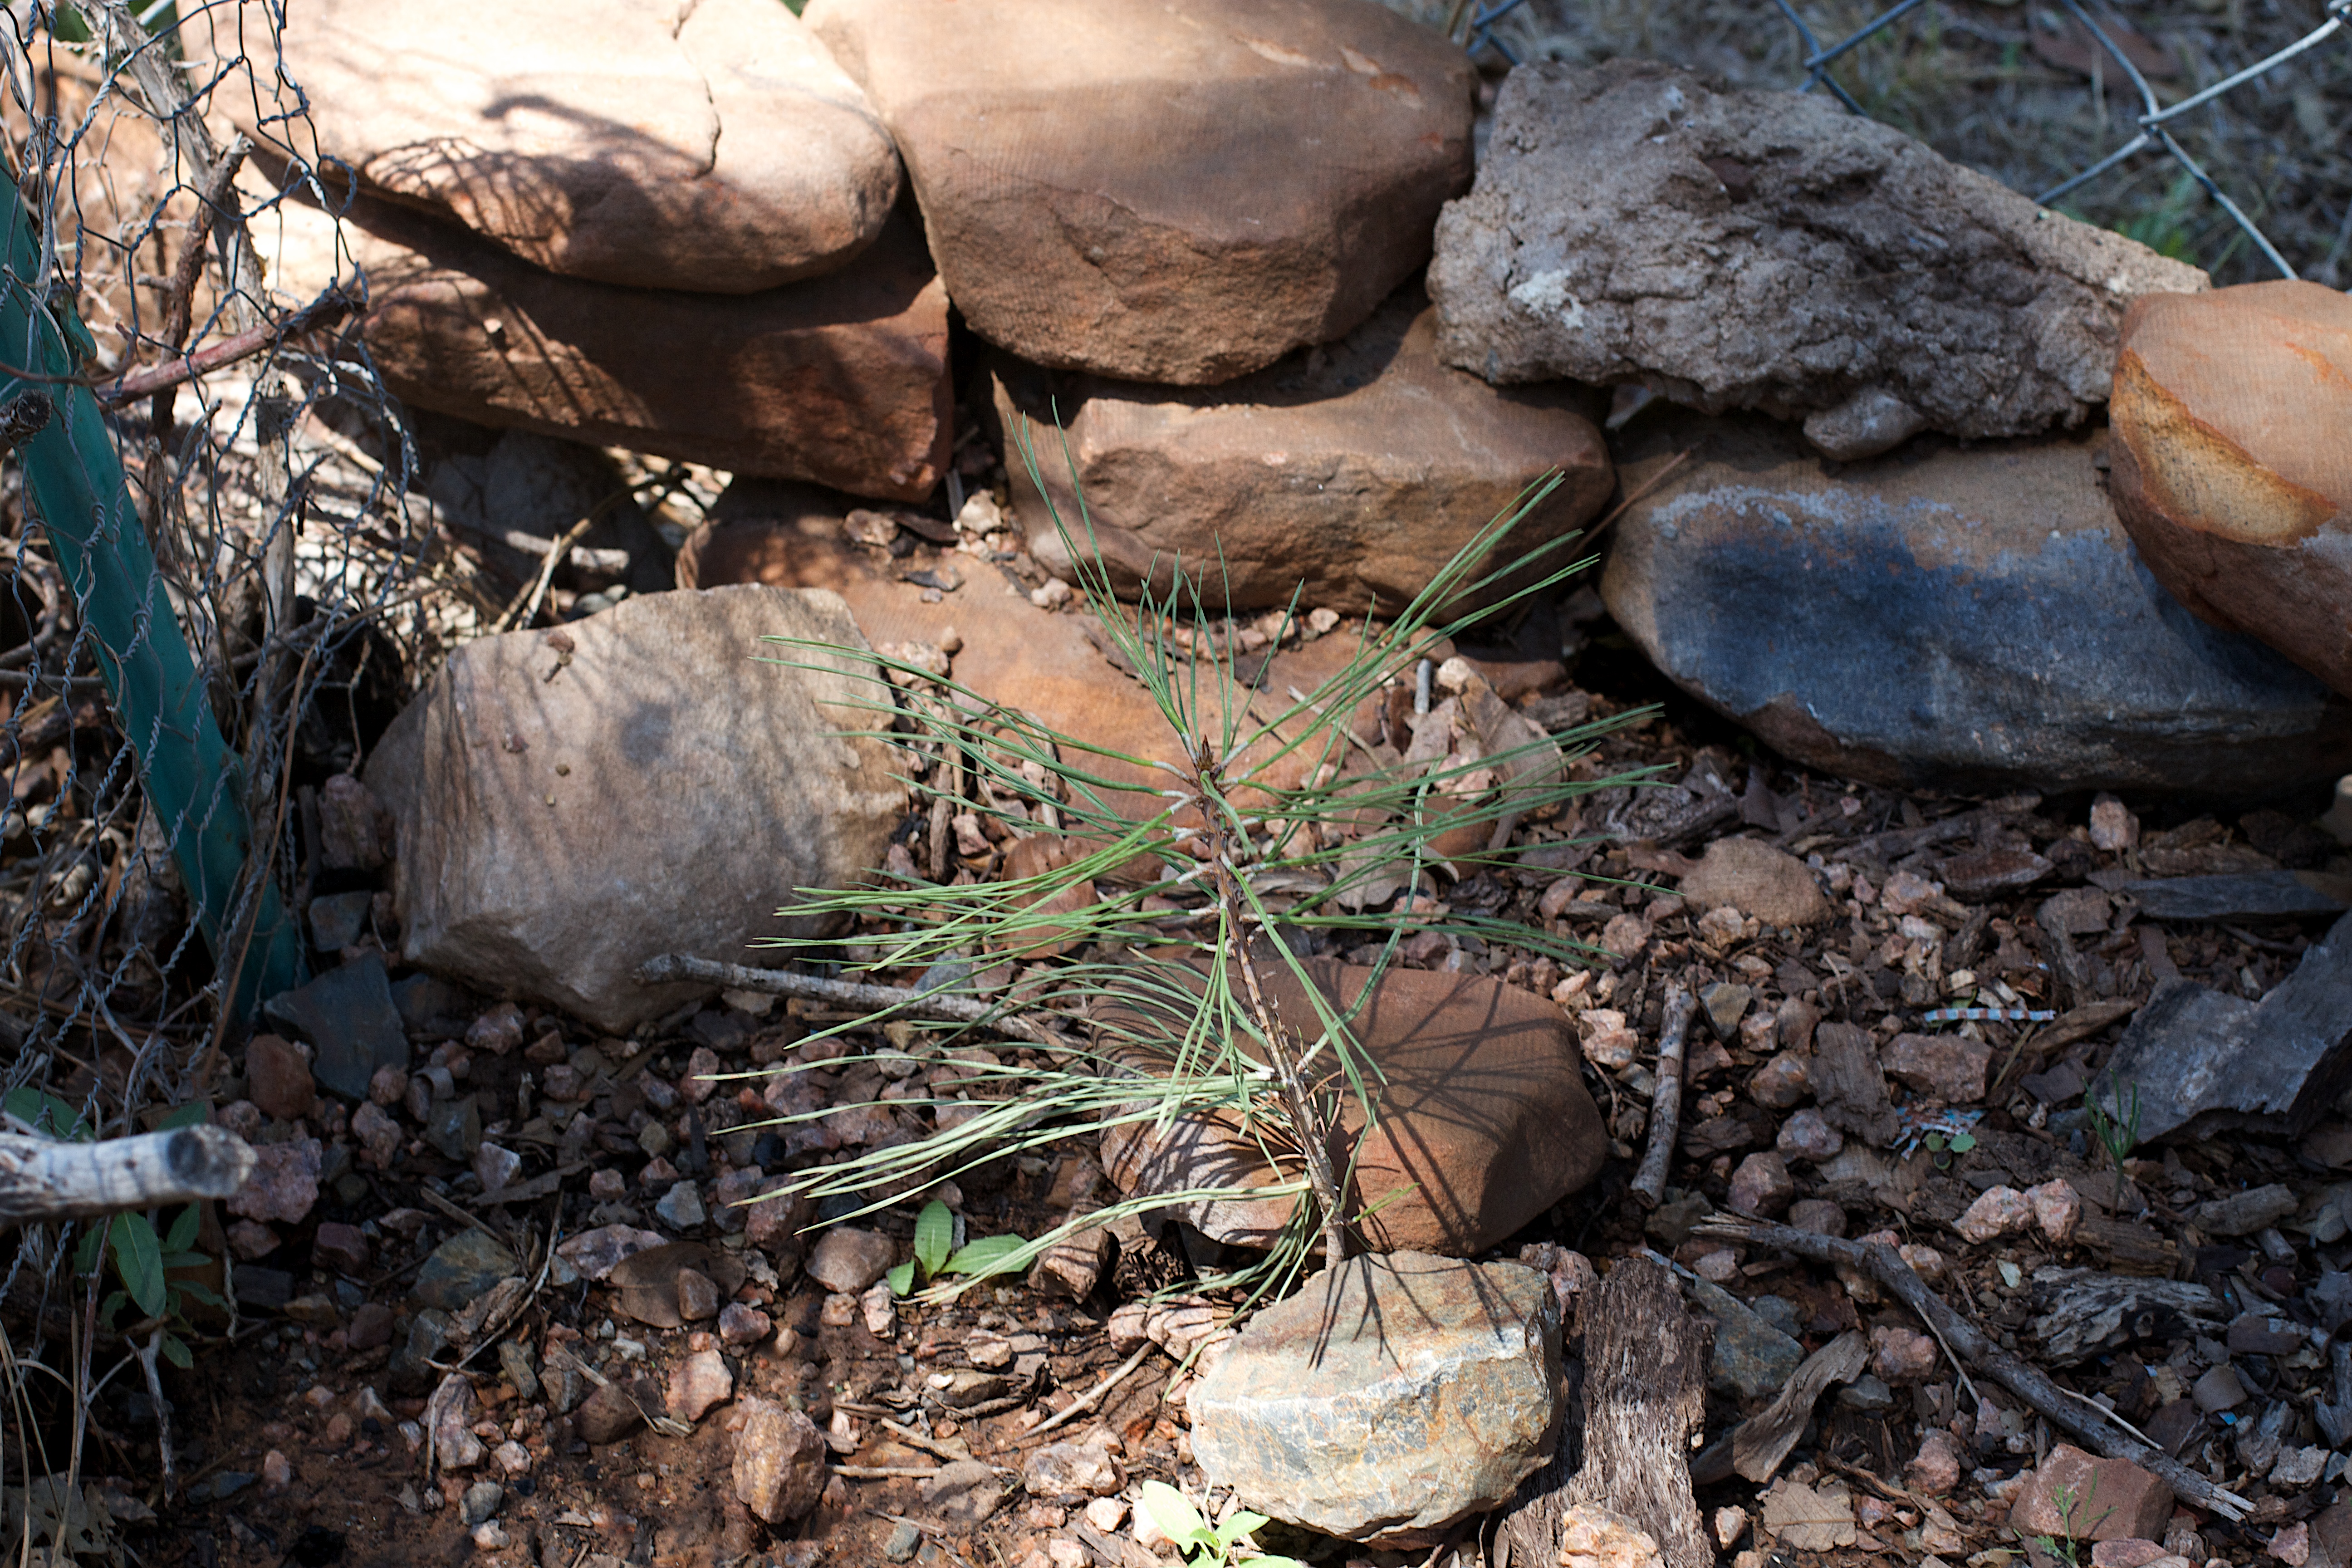
tree, nature, forest, rock, wilderness, wood, wildlife, stream, soil, geology, boulder, woodland